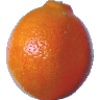
Label: Tangelo 1